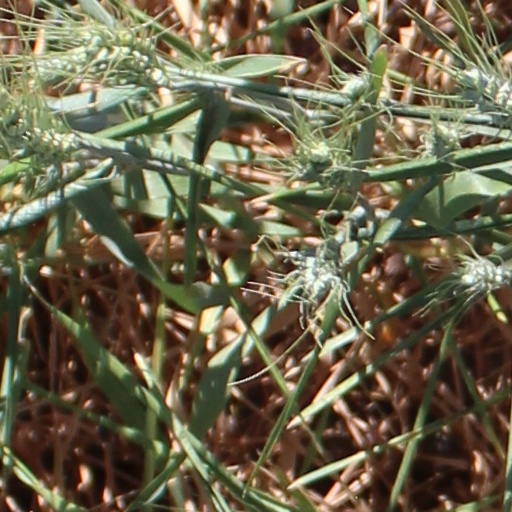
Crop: wheat